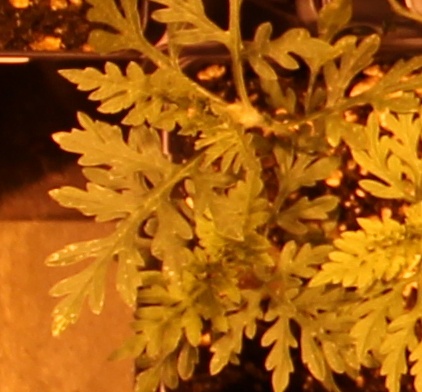
Label: Ragweed